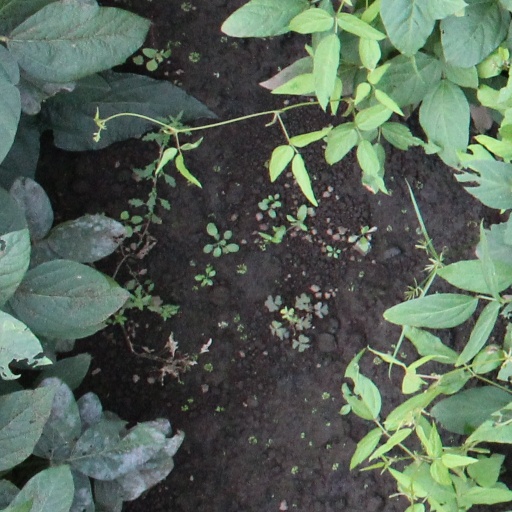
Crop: soybean